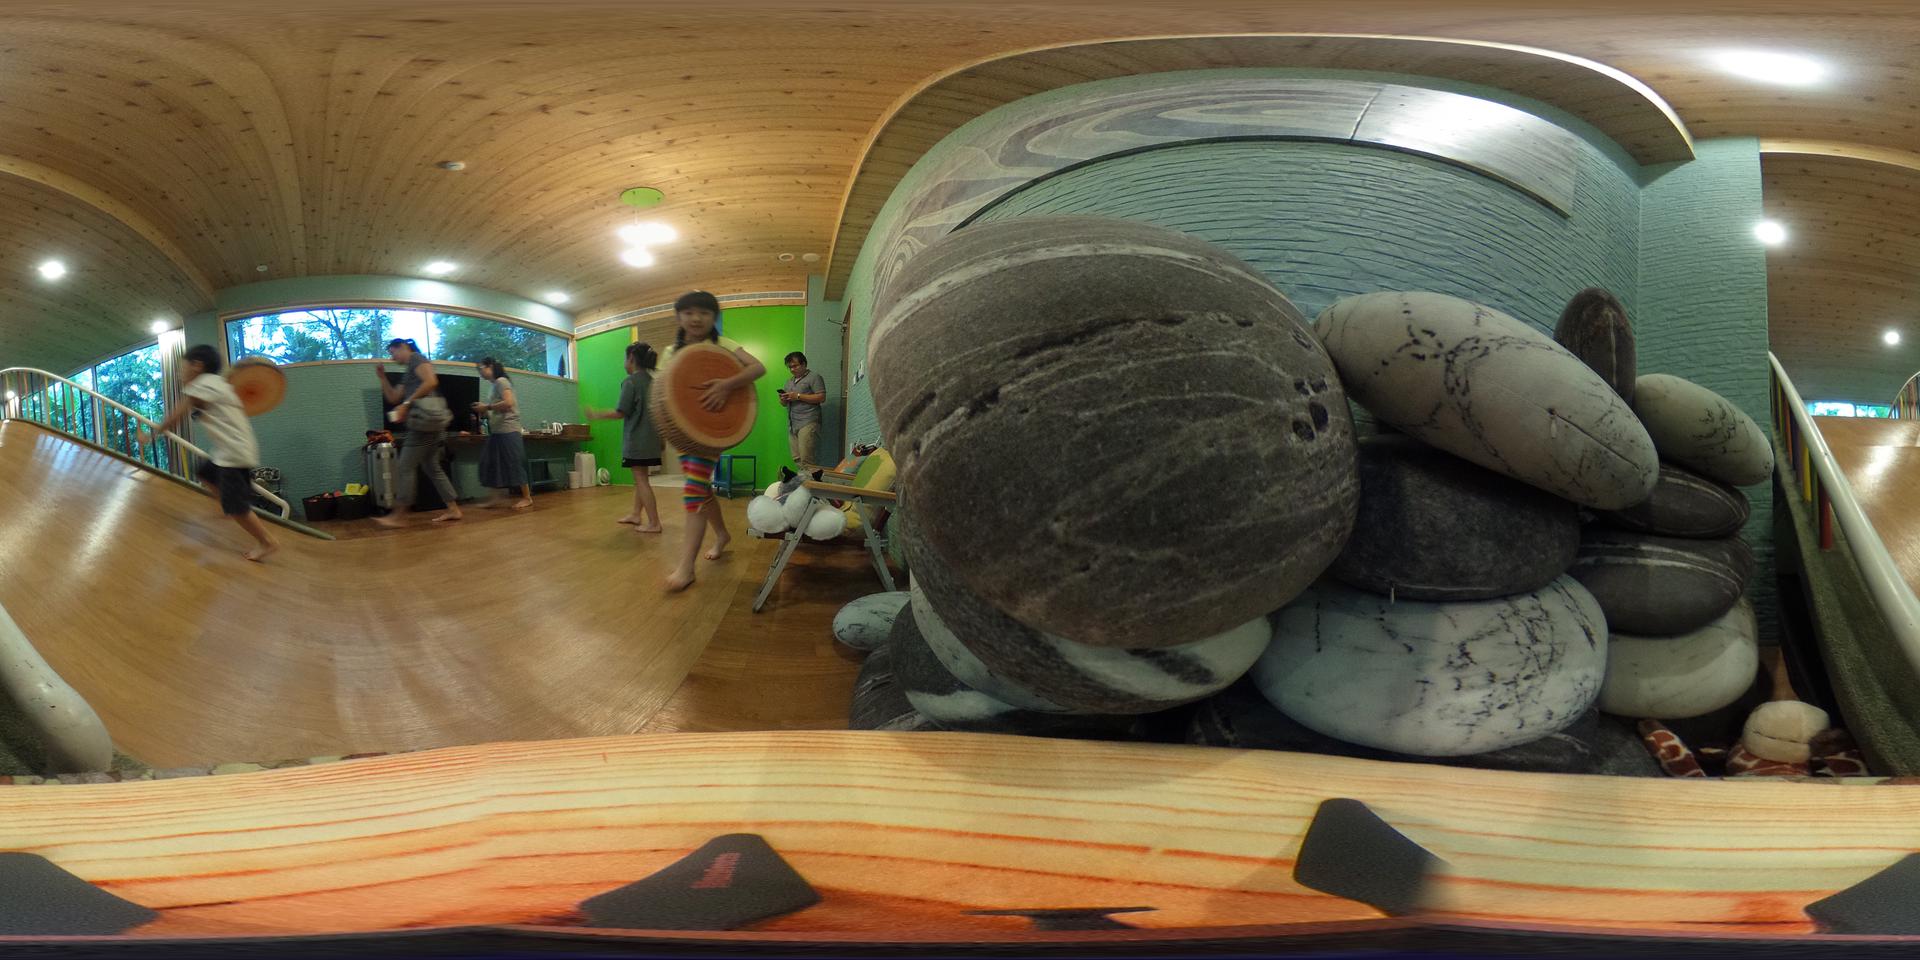
Referred object: the child holding the orange drum

Referred object: the large round gray stone cushion